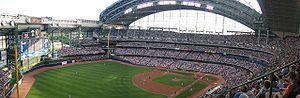
Le Miller Park est un stade de baseball situé près du site de l'ancien Milwaukee County Stadium au sud-ouest de l'intersection entre l'Interstate 94, U.S. Highway 41 et Miller Park Way à l'ouest de Milwaukee dans le Wisconsin.